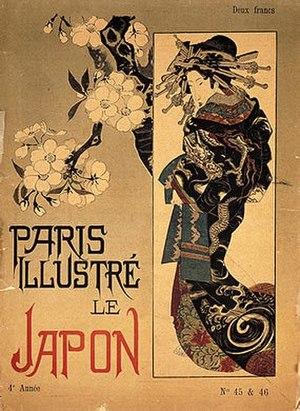
Le japonisme est l'influence de la civilisation et de l'art japonais sur les artistes et écrivains, premièrement français, puis Occidentaux, entre les années 1860 et 1890. L'art qui résulta de cette influence, notamment en réaction au classicisme et qui initie de nouveaux choix esthétiques, est qualifié de japonesque.
Hayashi Tadamasa est un marchand d'art japonais qui a fait connaître en Europe l'art traditionnel japonais, comme l'ukiyo-e.